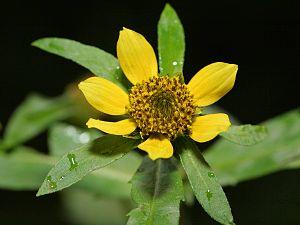
Cette liste de Tracheophyta de Bosnie-Herzégovine, ainsi que d’espèces introduites est un aperçu incomplet d’espèces de mousses, de fougères, de gymnospermes et d’angiospermes citées dans la littérature disponible en langues bosniaque, croate, serbe et serbo-croate. Cet aperçu n’inclue pas des espèces cultivées ni celles occasionnellement introduites.